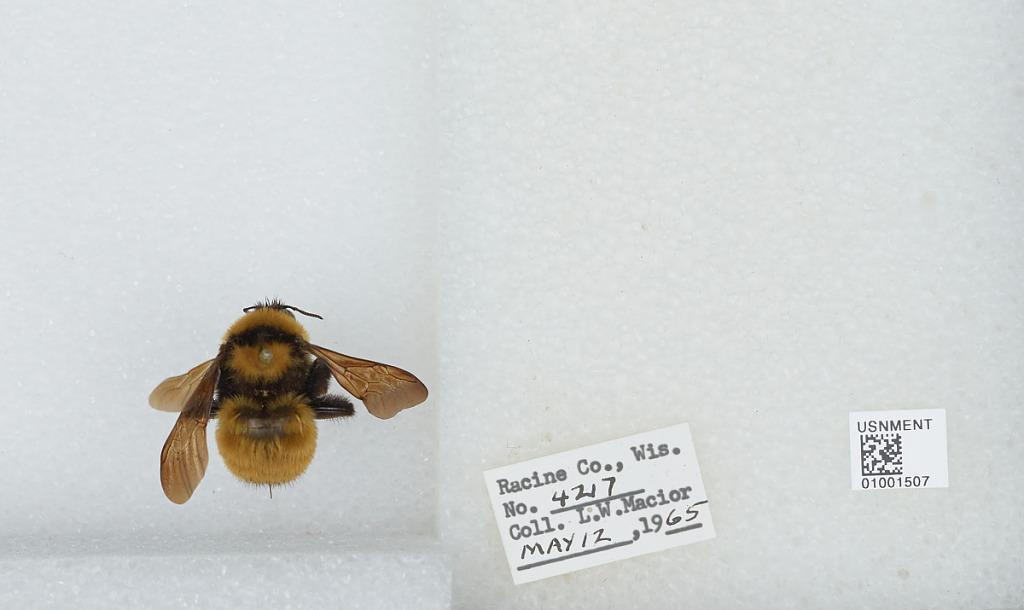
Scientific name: Bombus (Fervidobombus) fervidus fervidus (Fabricius)
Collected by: L. Macior
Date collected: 1965-5-12
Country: United States
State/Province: Wisconsin
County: Racine
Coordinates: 42.78, -87.76
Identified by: Milliron